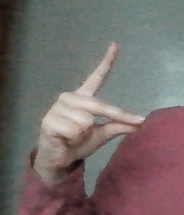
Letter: ta